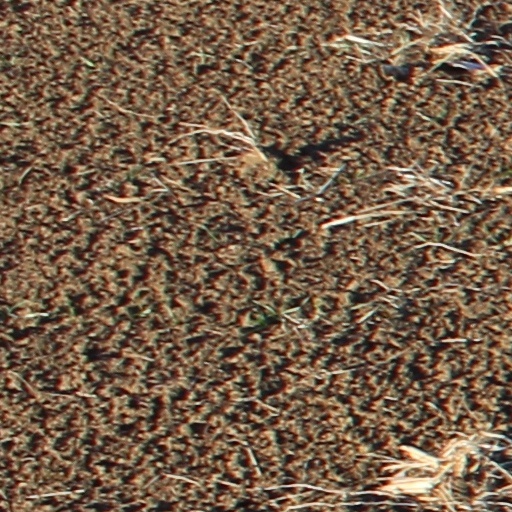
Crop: wheat